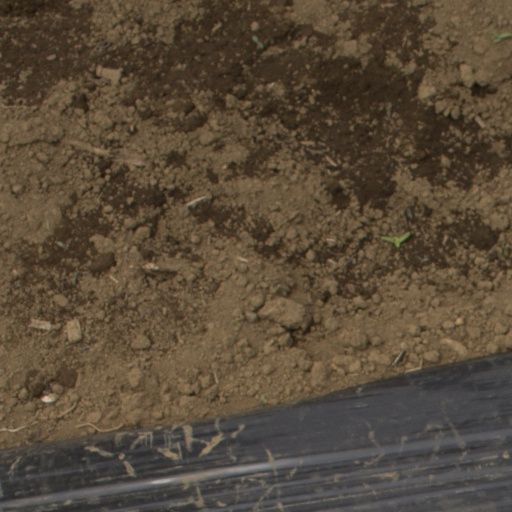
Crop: Jerusalem artichoke